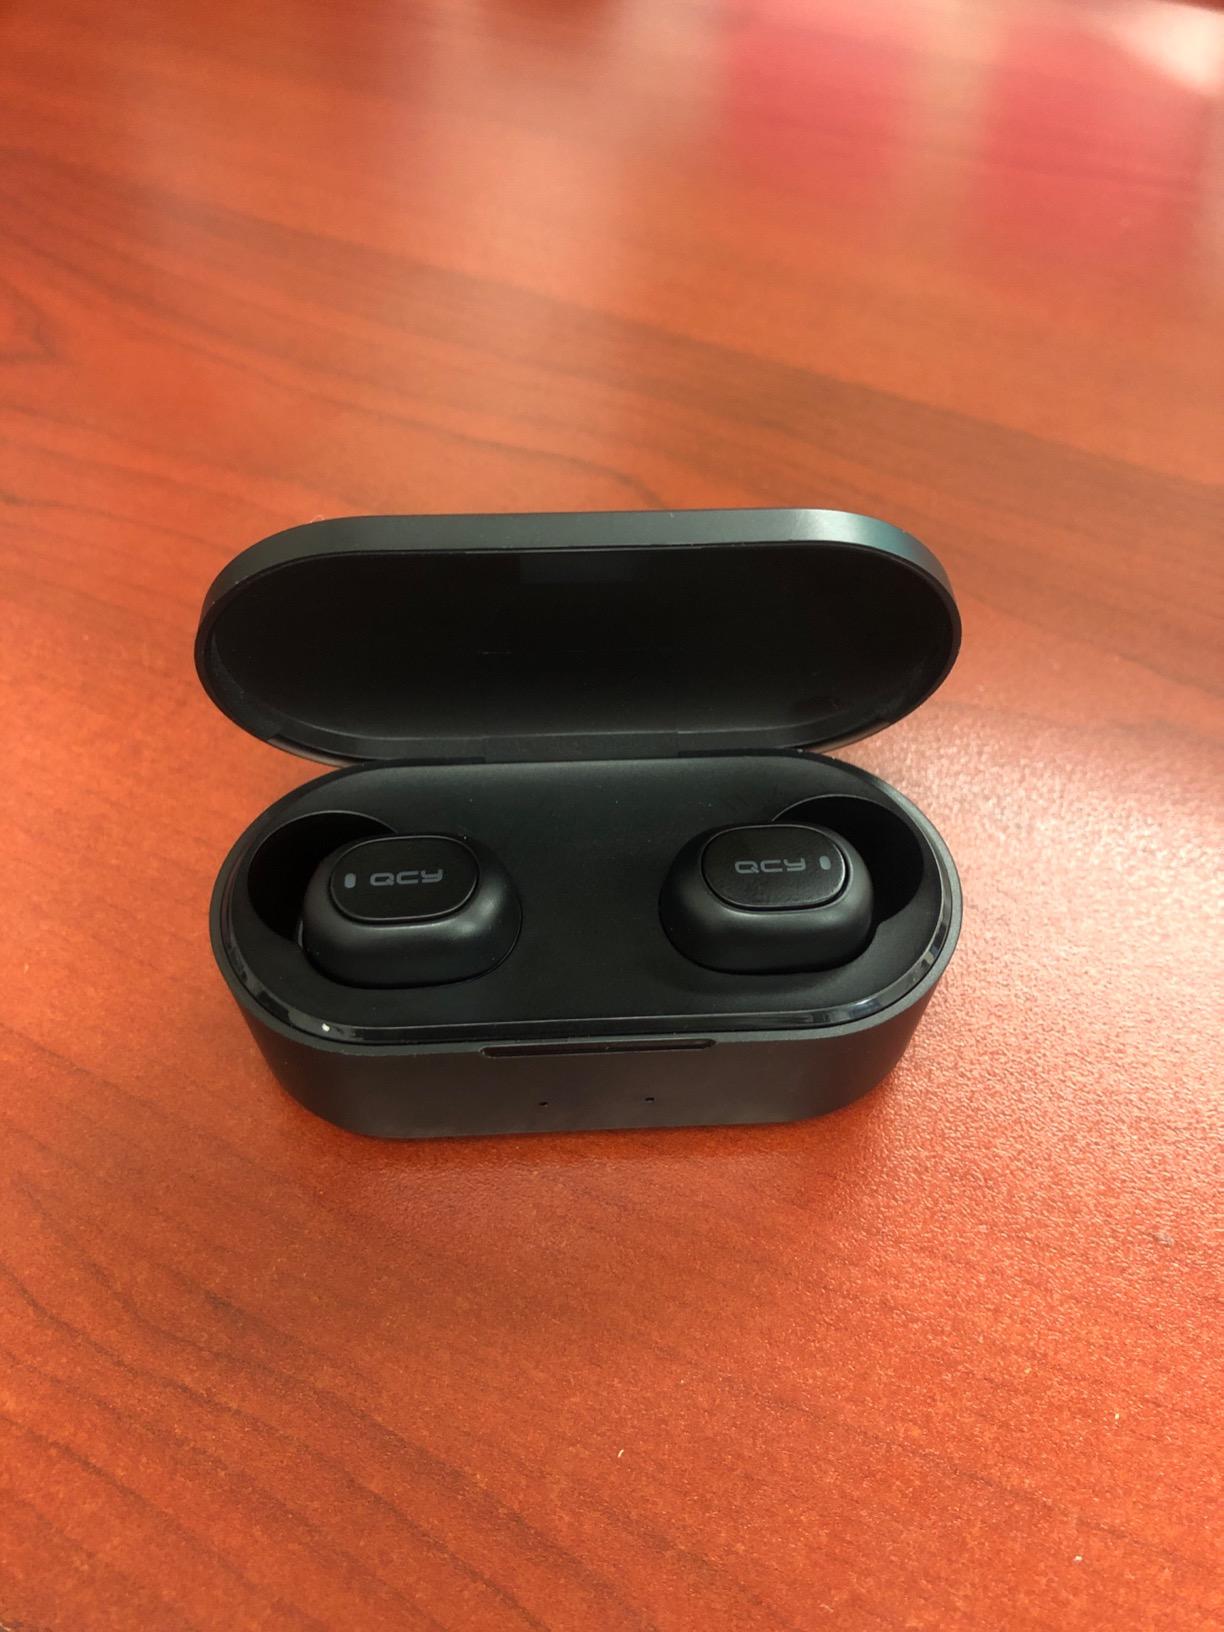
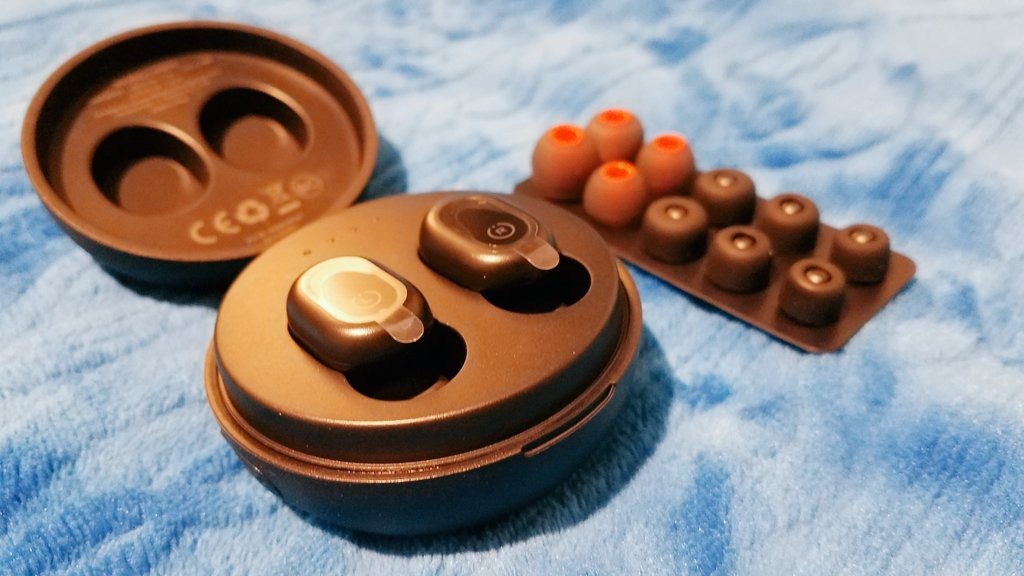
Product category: earbuds
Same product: no